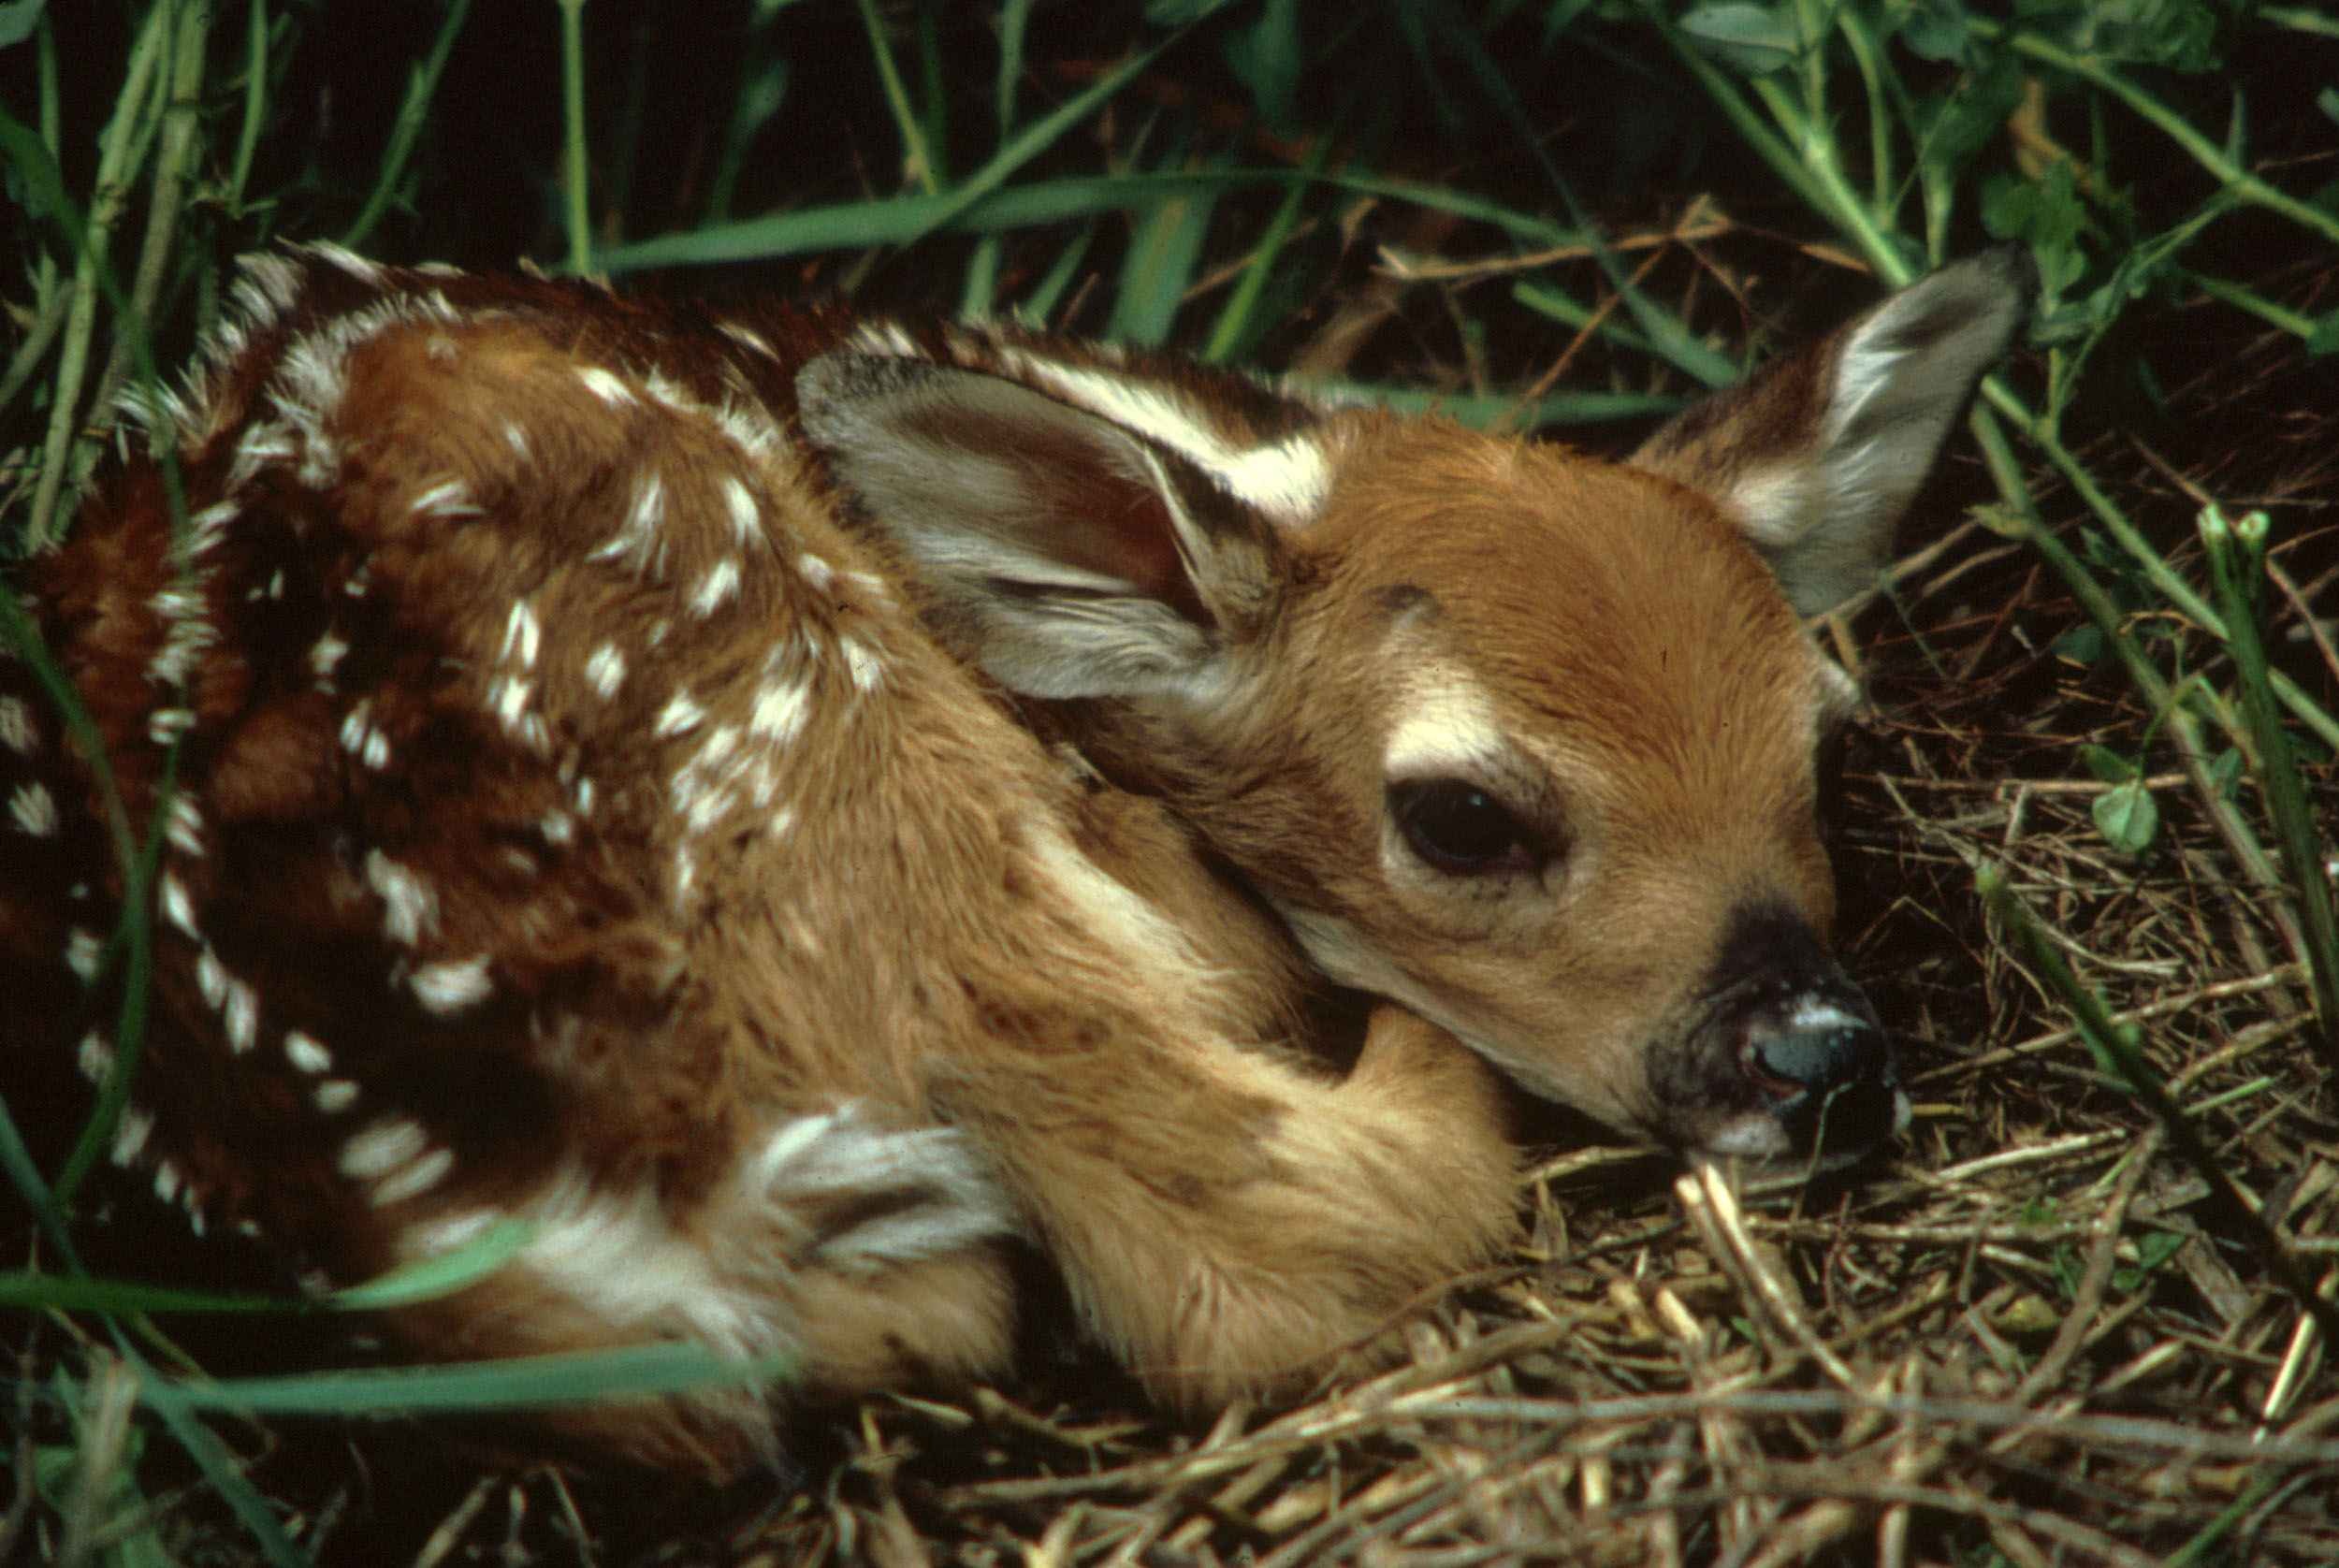
nature, grass, cute, wildlife, deer, young, mammal, baby, fauna, fawn, spots, vertebrate, white tailed, white tailed deer